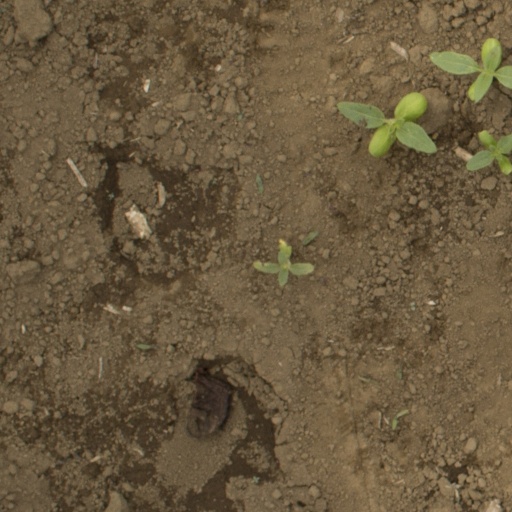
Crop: Jerusalem artichoke